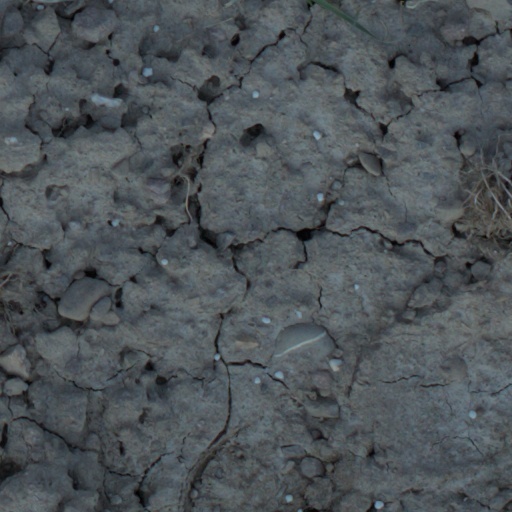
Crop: wheat